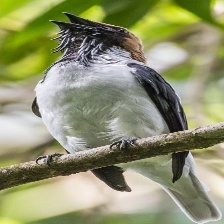
Species: BEARDED BELLBIRD
Scientific name: PROCNIAS AVERANO